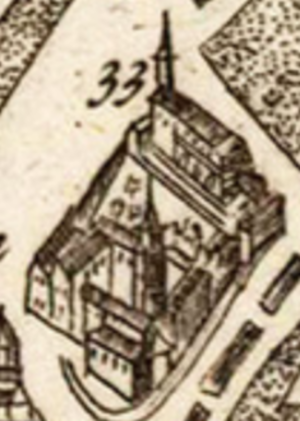
Dessin en noir et blanc représentant un pâté de bâtiments dont une église
L'église Saint-François-Majeur est une ancienne église de Milan construite au IVᵉ siècle et démolie en 1806. Elle s'appelle initialement basilica di San Nabore du nom du saint dont elle abrite la dépouille, puis, à partir du XIIIᵉ siècle, le monastère franciscain attenant prenant possession du monument, elle tire son nouveau nom de François d'Assise, fondateur de l'ordre.